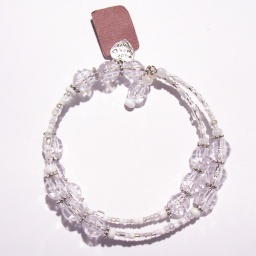
Memory wire bangle strung with crystals, glass beads, seed beads and Tibetan silver spacers in shades of ice!!!